Yang Kuo-chiang

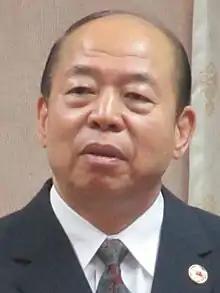

Yang Kuo-chiang or John K. Young (born 5 March 1950) is a soldier of the Republic of China. He was the Director-General of the National Security Bureau in 2015–2016.